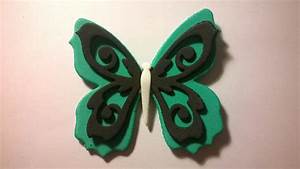
Label: farfalla